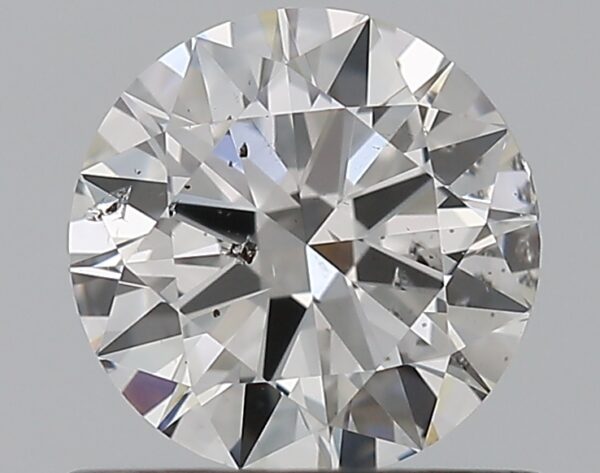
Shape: round
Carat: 0.7
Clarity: SI2
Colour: E
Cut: EX
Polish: EX
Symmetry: EX
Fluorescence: F
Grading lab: GIA
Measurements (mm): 5.72 x 5.76 x 3.42